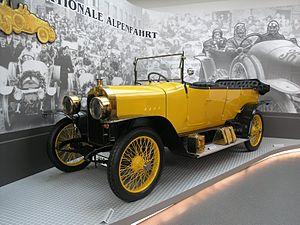
L'Audi Type C Alpensieger également connu sous le nom de 14/35 est une automobile de la marque allemande Audi, construite à partir de 1911.